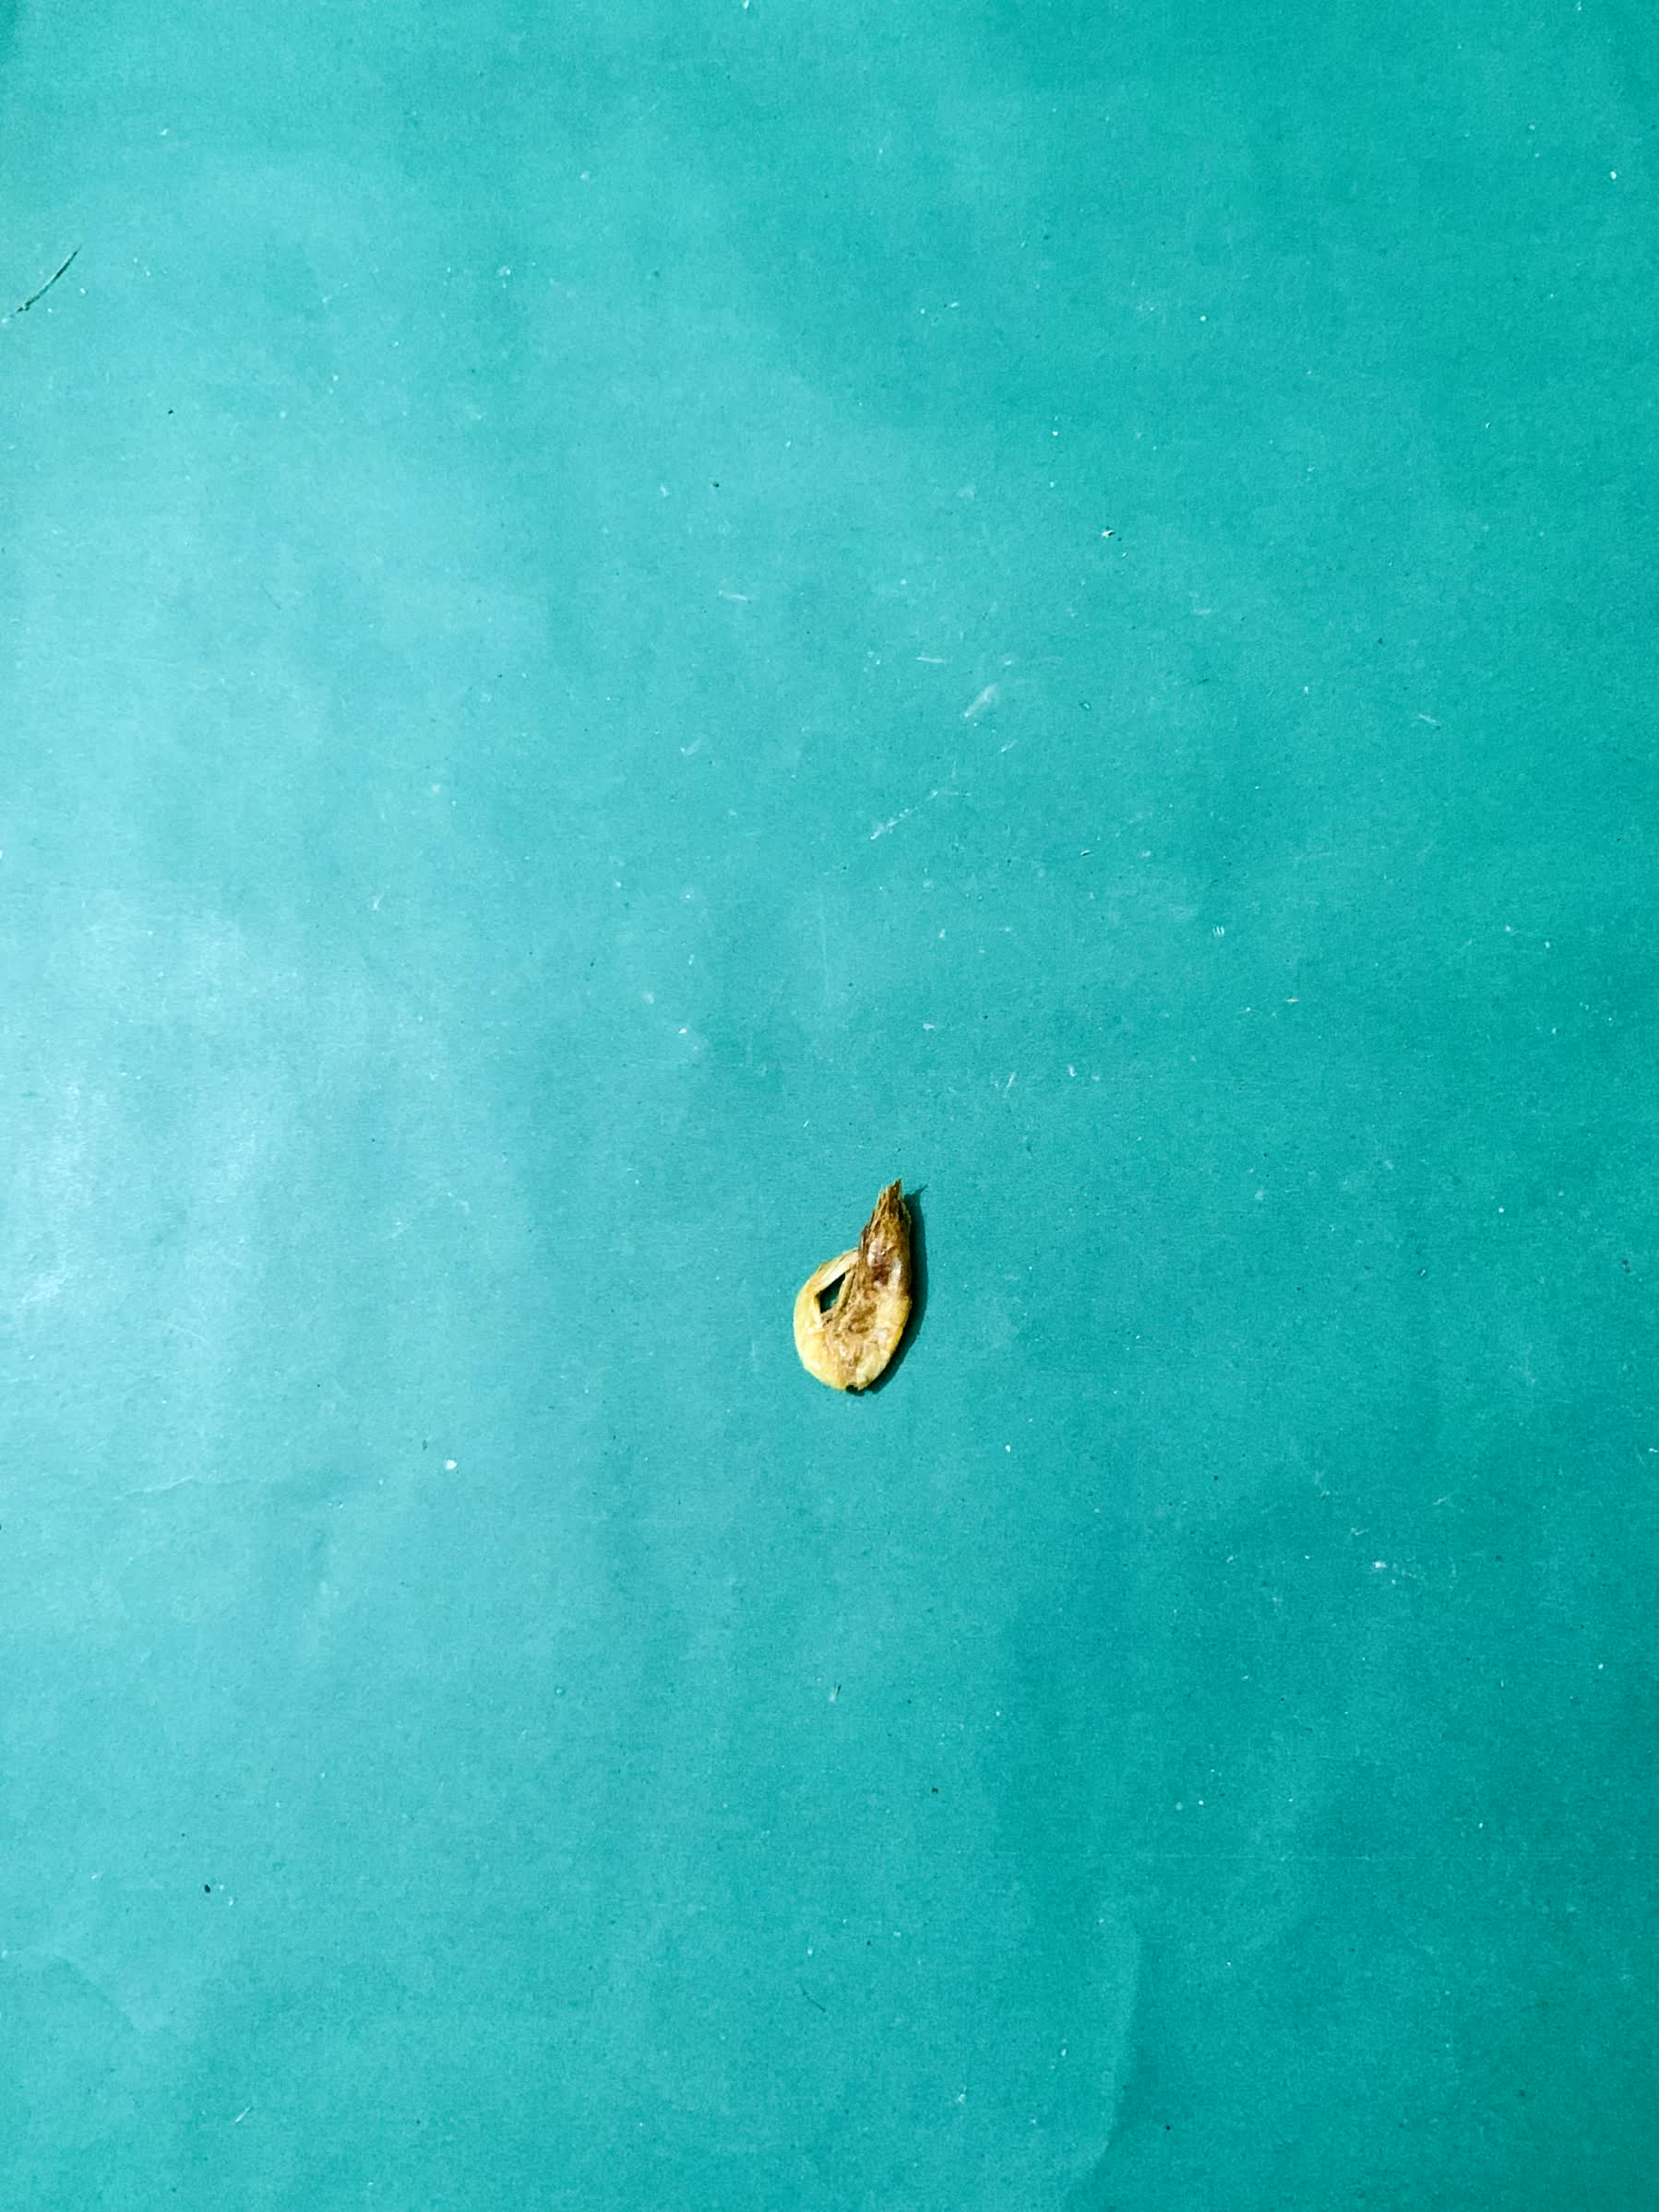
Species: chingri